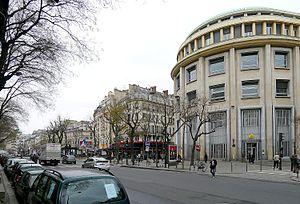
Boulevard Bonne-Nouvelle - Paris II, IX
Joseph Bukiet, né en 1896 à Łódź en Pologne et mort en France en 1984, est un architecte français.
André Gutton, né en 1904 et mort en 2002, est un architecte et urbaniste français.
Le boulevard de Bonne-Nouvelle, souvent appelé boulevard Bonne-Nouvelle, est une voie située à la lisière des 2ᵉ et 10ᵉ arrondissements de Paris.